Colonial history of Angola

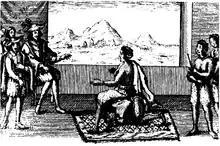
Contemporary illustration of Queen Nzinga in negotiations with the Portuguese governor, dated 1657

Luanda was granted the status of city in 1605. In 1617, Benguela developed into a town. In 1618 the Portuguese built Fortaleza São Pedro da Barra fortress, followed by the Fortaleza de São Miguel fortress in 1634. Luanda was Portuguese Angola's administrative centre from 1627, with one exception.